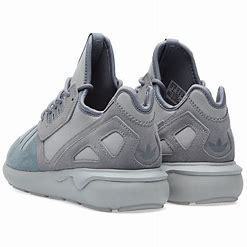
Brand: Adidas
Model: Tubular Runner